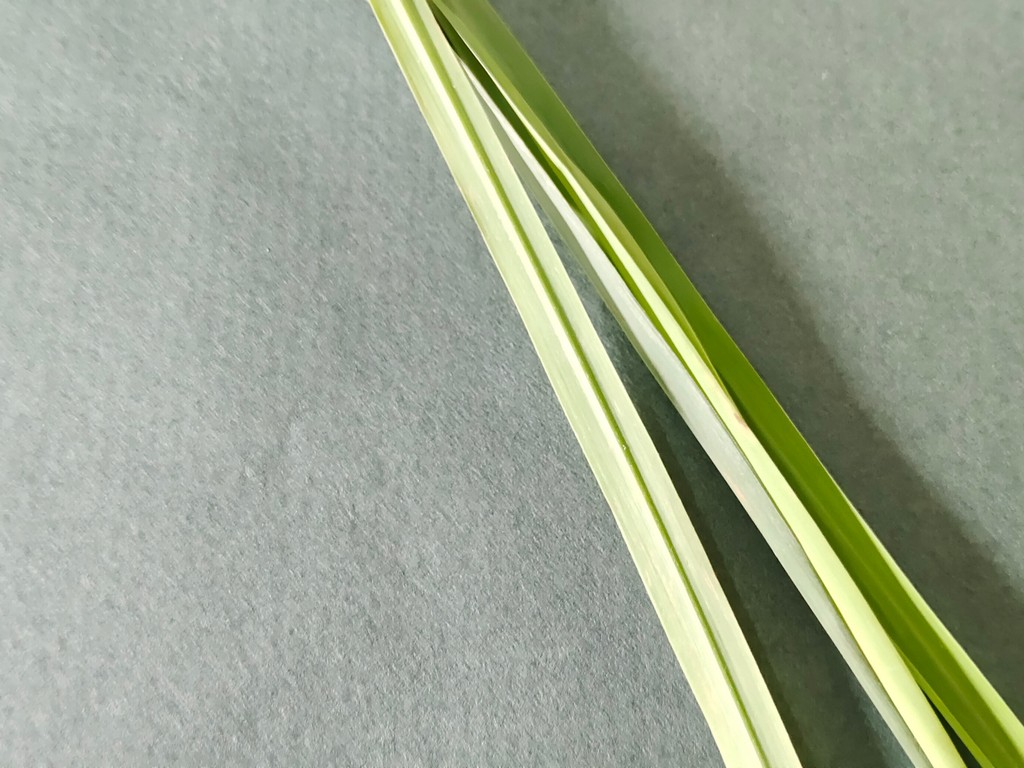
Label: Healthy